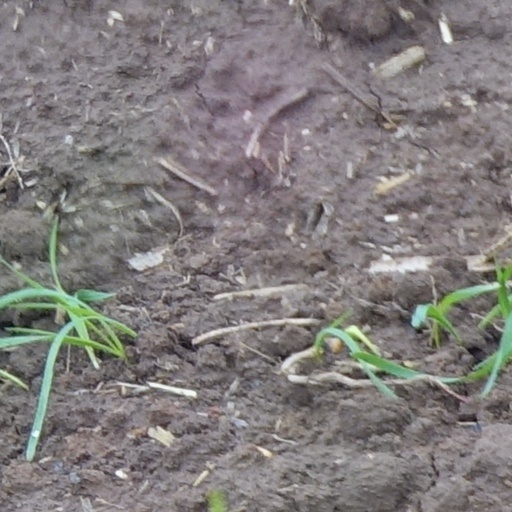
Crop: wheat